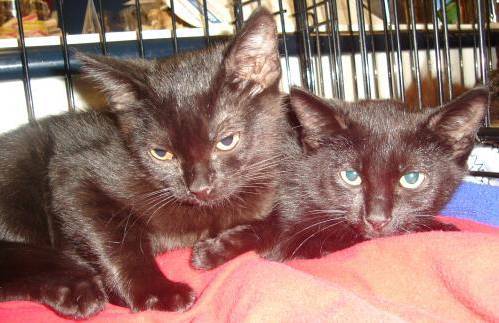
Label: cat